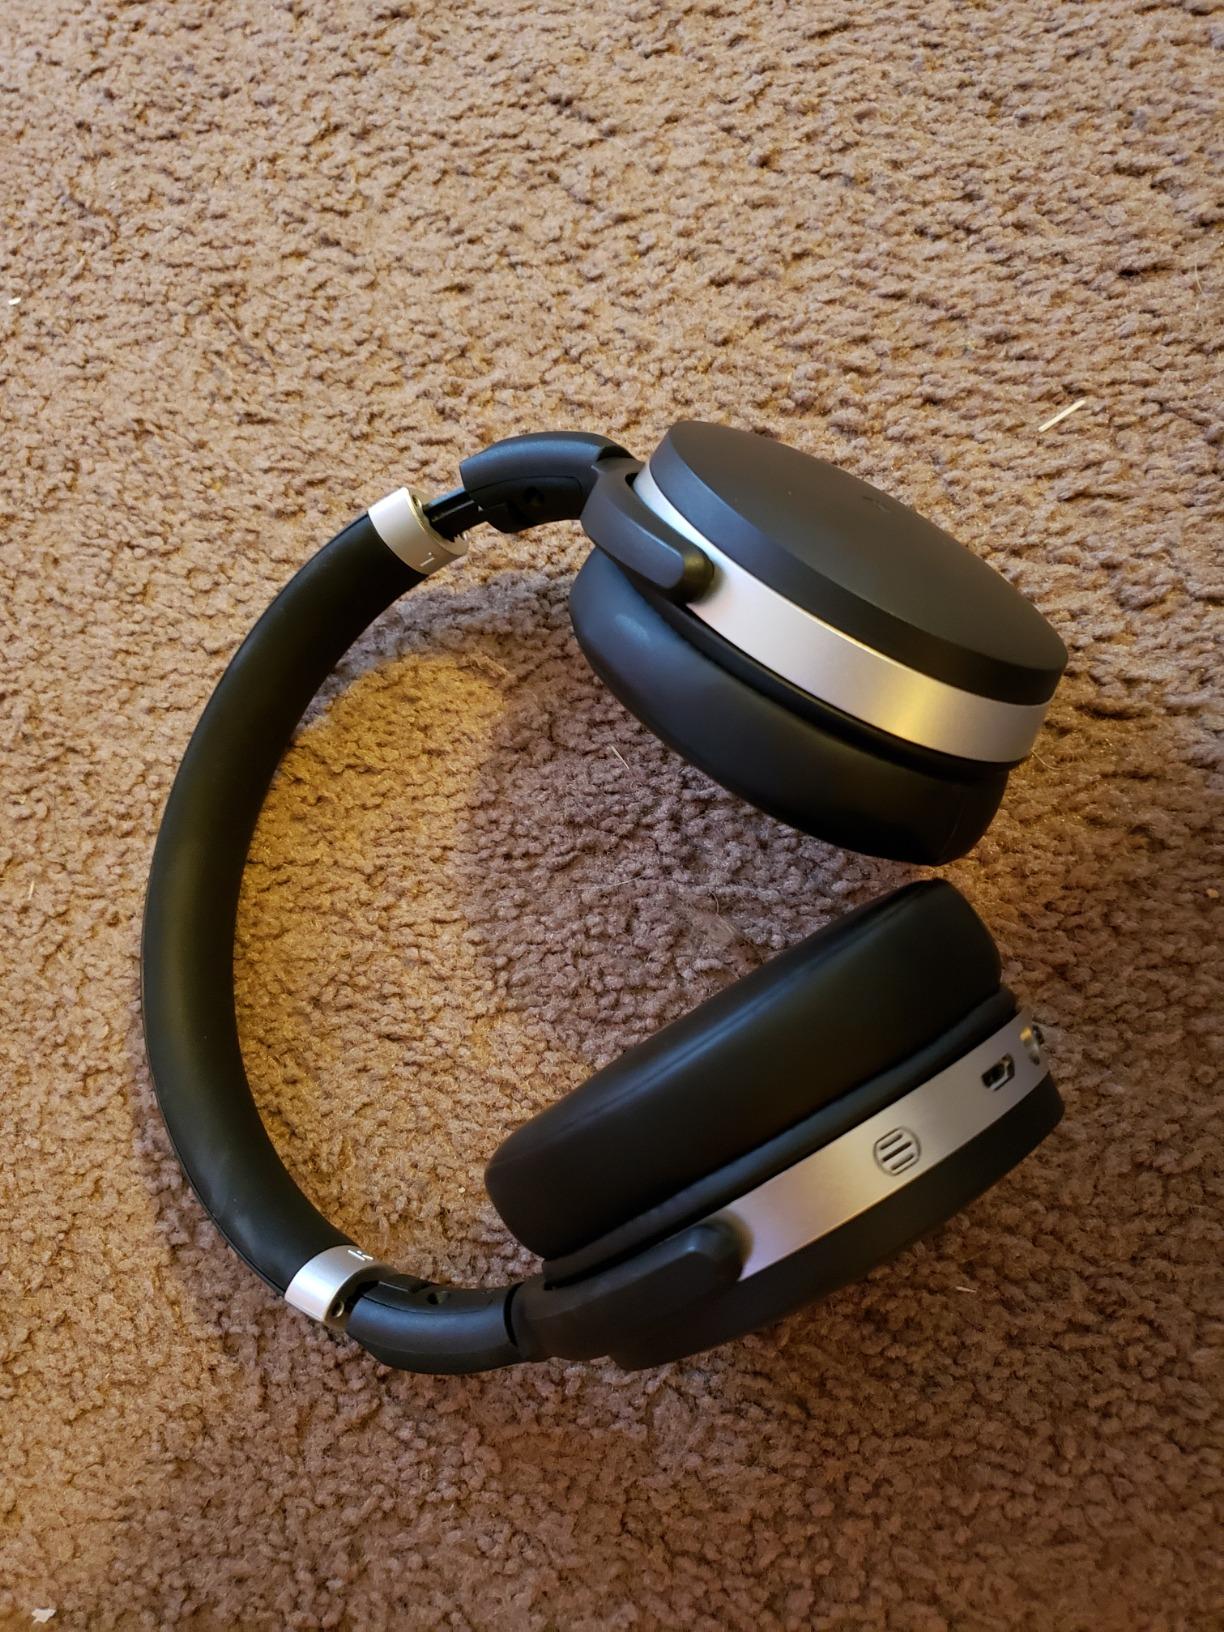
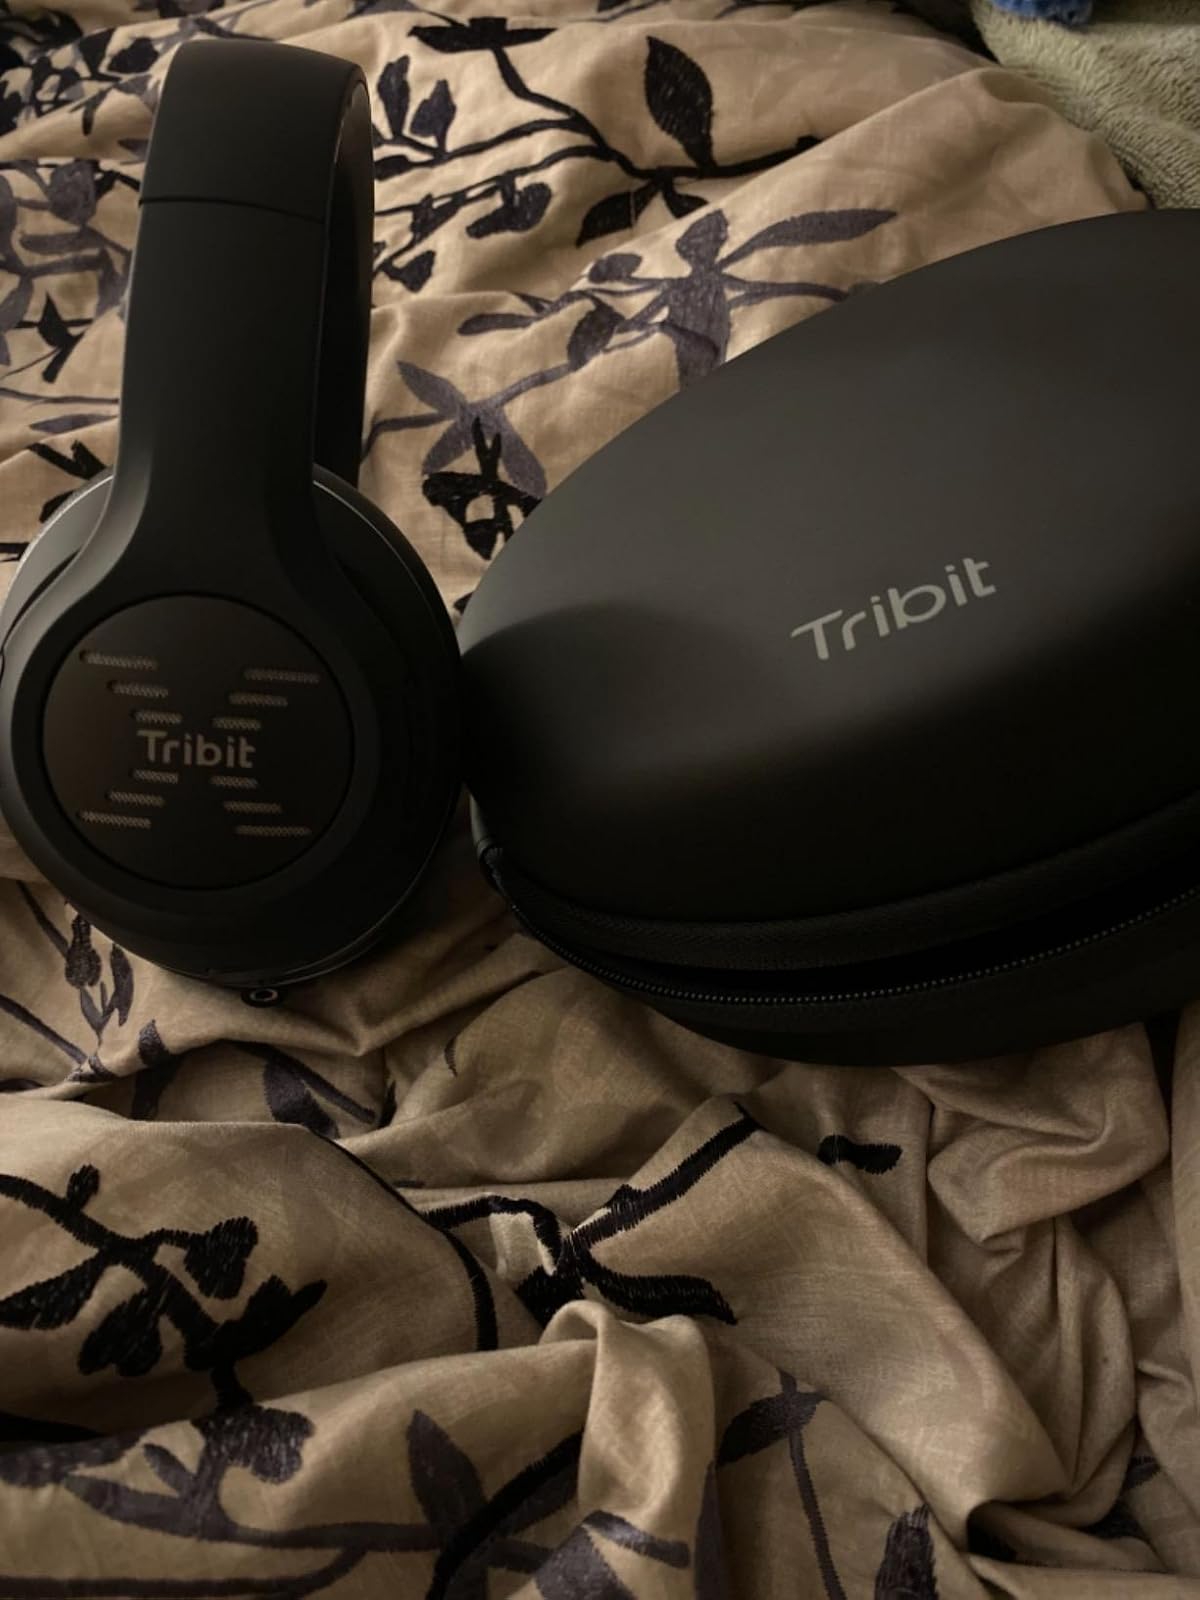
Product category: headphones
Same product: no